Harvey Korman

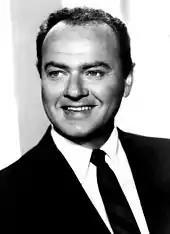
Korman in 1969

Harvey Herschel Korman (February 15, 1927May 29, 2008) was an American actor and comedian who performed in television and film productions. He is best remembered as a main cast member alongside Carol Burnett, Tim Conway and Vicki Lawrence on the CBS sketch comedy series "The Carol Burnett Show" (1967–1977) for which he won four Primetime Emmy Awards and a Golden Globe Award.